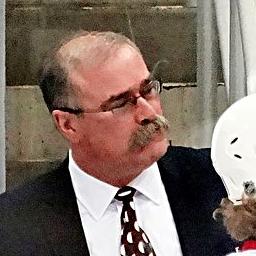
Age: 54